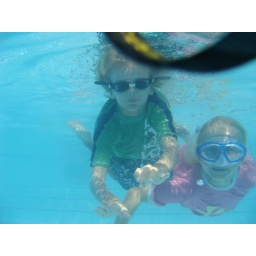
2 fish in the water